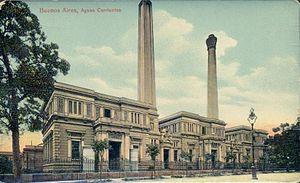
Le musée national des Beaux-Arts, en Argentine, est un musée d'art situé à Buenos Aires, dans le quartier de Recoleta, et à Neuquén. Ce musée constitue l'un des musées du patrimoine de ce pays et d'Amérique latine.